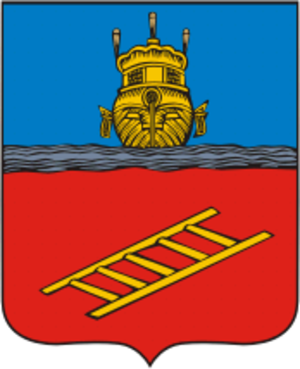
Lukh est un petit village en Russie, qui se situe dans l'Oblast d'Ivanovo.